List of Florida Atlantic Owls men's basketball head coaches

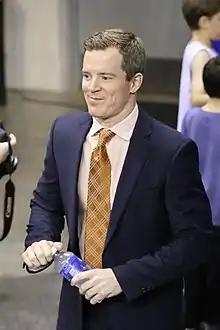
Dusty May is the winningest head coach in the history of Florida Atlantic Owls basketball. He coached six seasons at FAU from 2018 to 2024.

The following is a list of Florida Atlantic Owls men's basketball head coaches. There have been 10 head coaches of the Owls in their 34-season history.